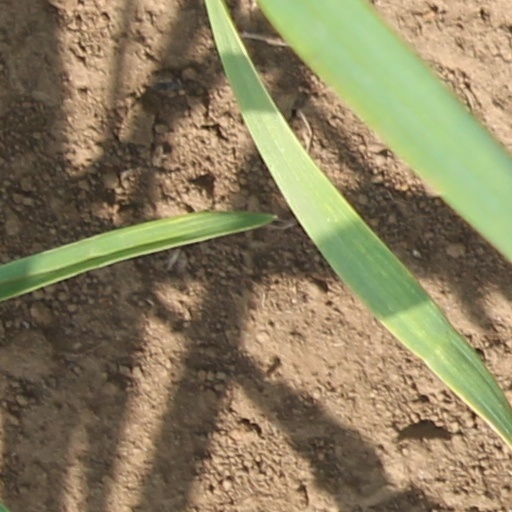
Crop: wheat